Divina Galica

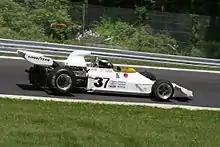
Galica driving a Brabham BT37 in a Historic Grand Prix at the Lime Rock Park circuit in 2009

For 1977 Whiting acquired a second-hand Surtees TS19 for Galica to use in the British series. The Whiting team lacked the technical expertise required to properly set the car up for each race, and Galica was often hindered by poorly adjusted machinery. Arch rival Tony Trimmer was also equipped with a Surtees TS19, but his engineering background and well-funded team meant that he was the class of the field at most venues. Whiting managed to secure sponsorship from Olympus Cameras part way through the season, as prior to this the whole team had been run on a budget of only £10,000 for the entire season. Despite this, Galica did manage to take third place at the Brands Hatch and second place at the Donington Park rounds, but with Trimmer winning both he took the Championship title.